Murder of Sir Richard Sutton

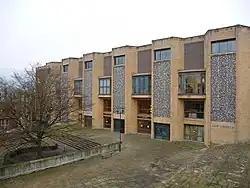
Winchester Law Courts

The trial was held at Winchester Crown Court, starting on Monday 29 November 2021. The presiding judge was the Honourable Mr Justice Garnham, with Adam Feest KC as prosecutor and Joe Stone KC representing Schreiber.